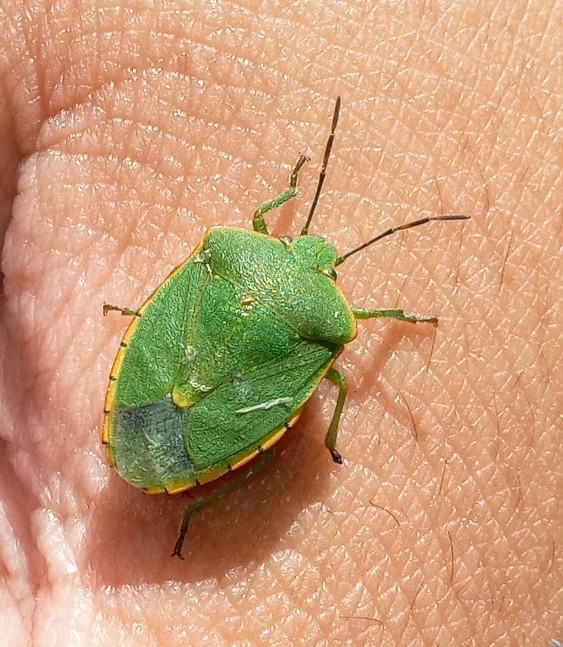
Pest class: stink_bug